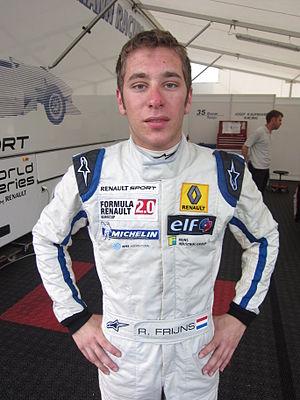
La saison 2011 de l'Eurocup Formula Renault 2.0 se déroule au sein des World Series by Renault du 5 mai au 27 octobre 2011. La saison comprend sept meetings, où chaque course durent 30 minutes. Toutes les courses faisaient partie de la World Series by Renault.
Robin Frijns, né le 7 août 1991 à Maastricht, est un pilote automobile néerlandais.